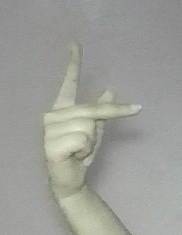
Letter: dha